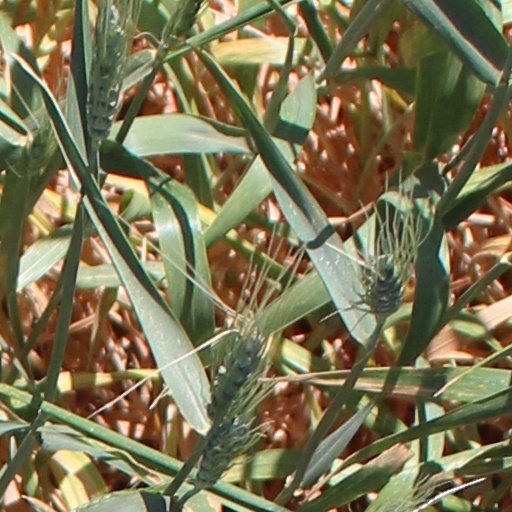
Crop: wheat